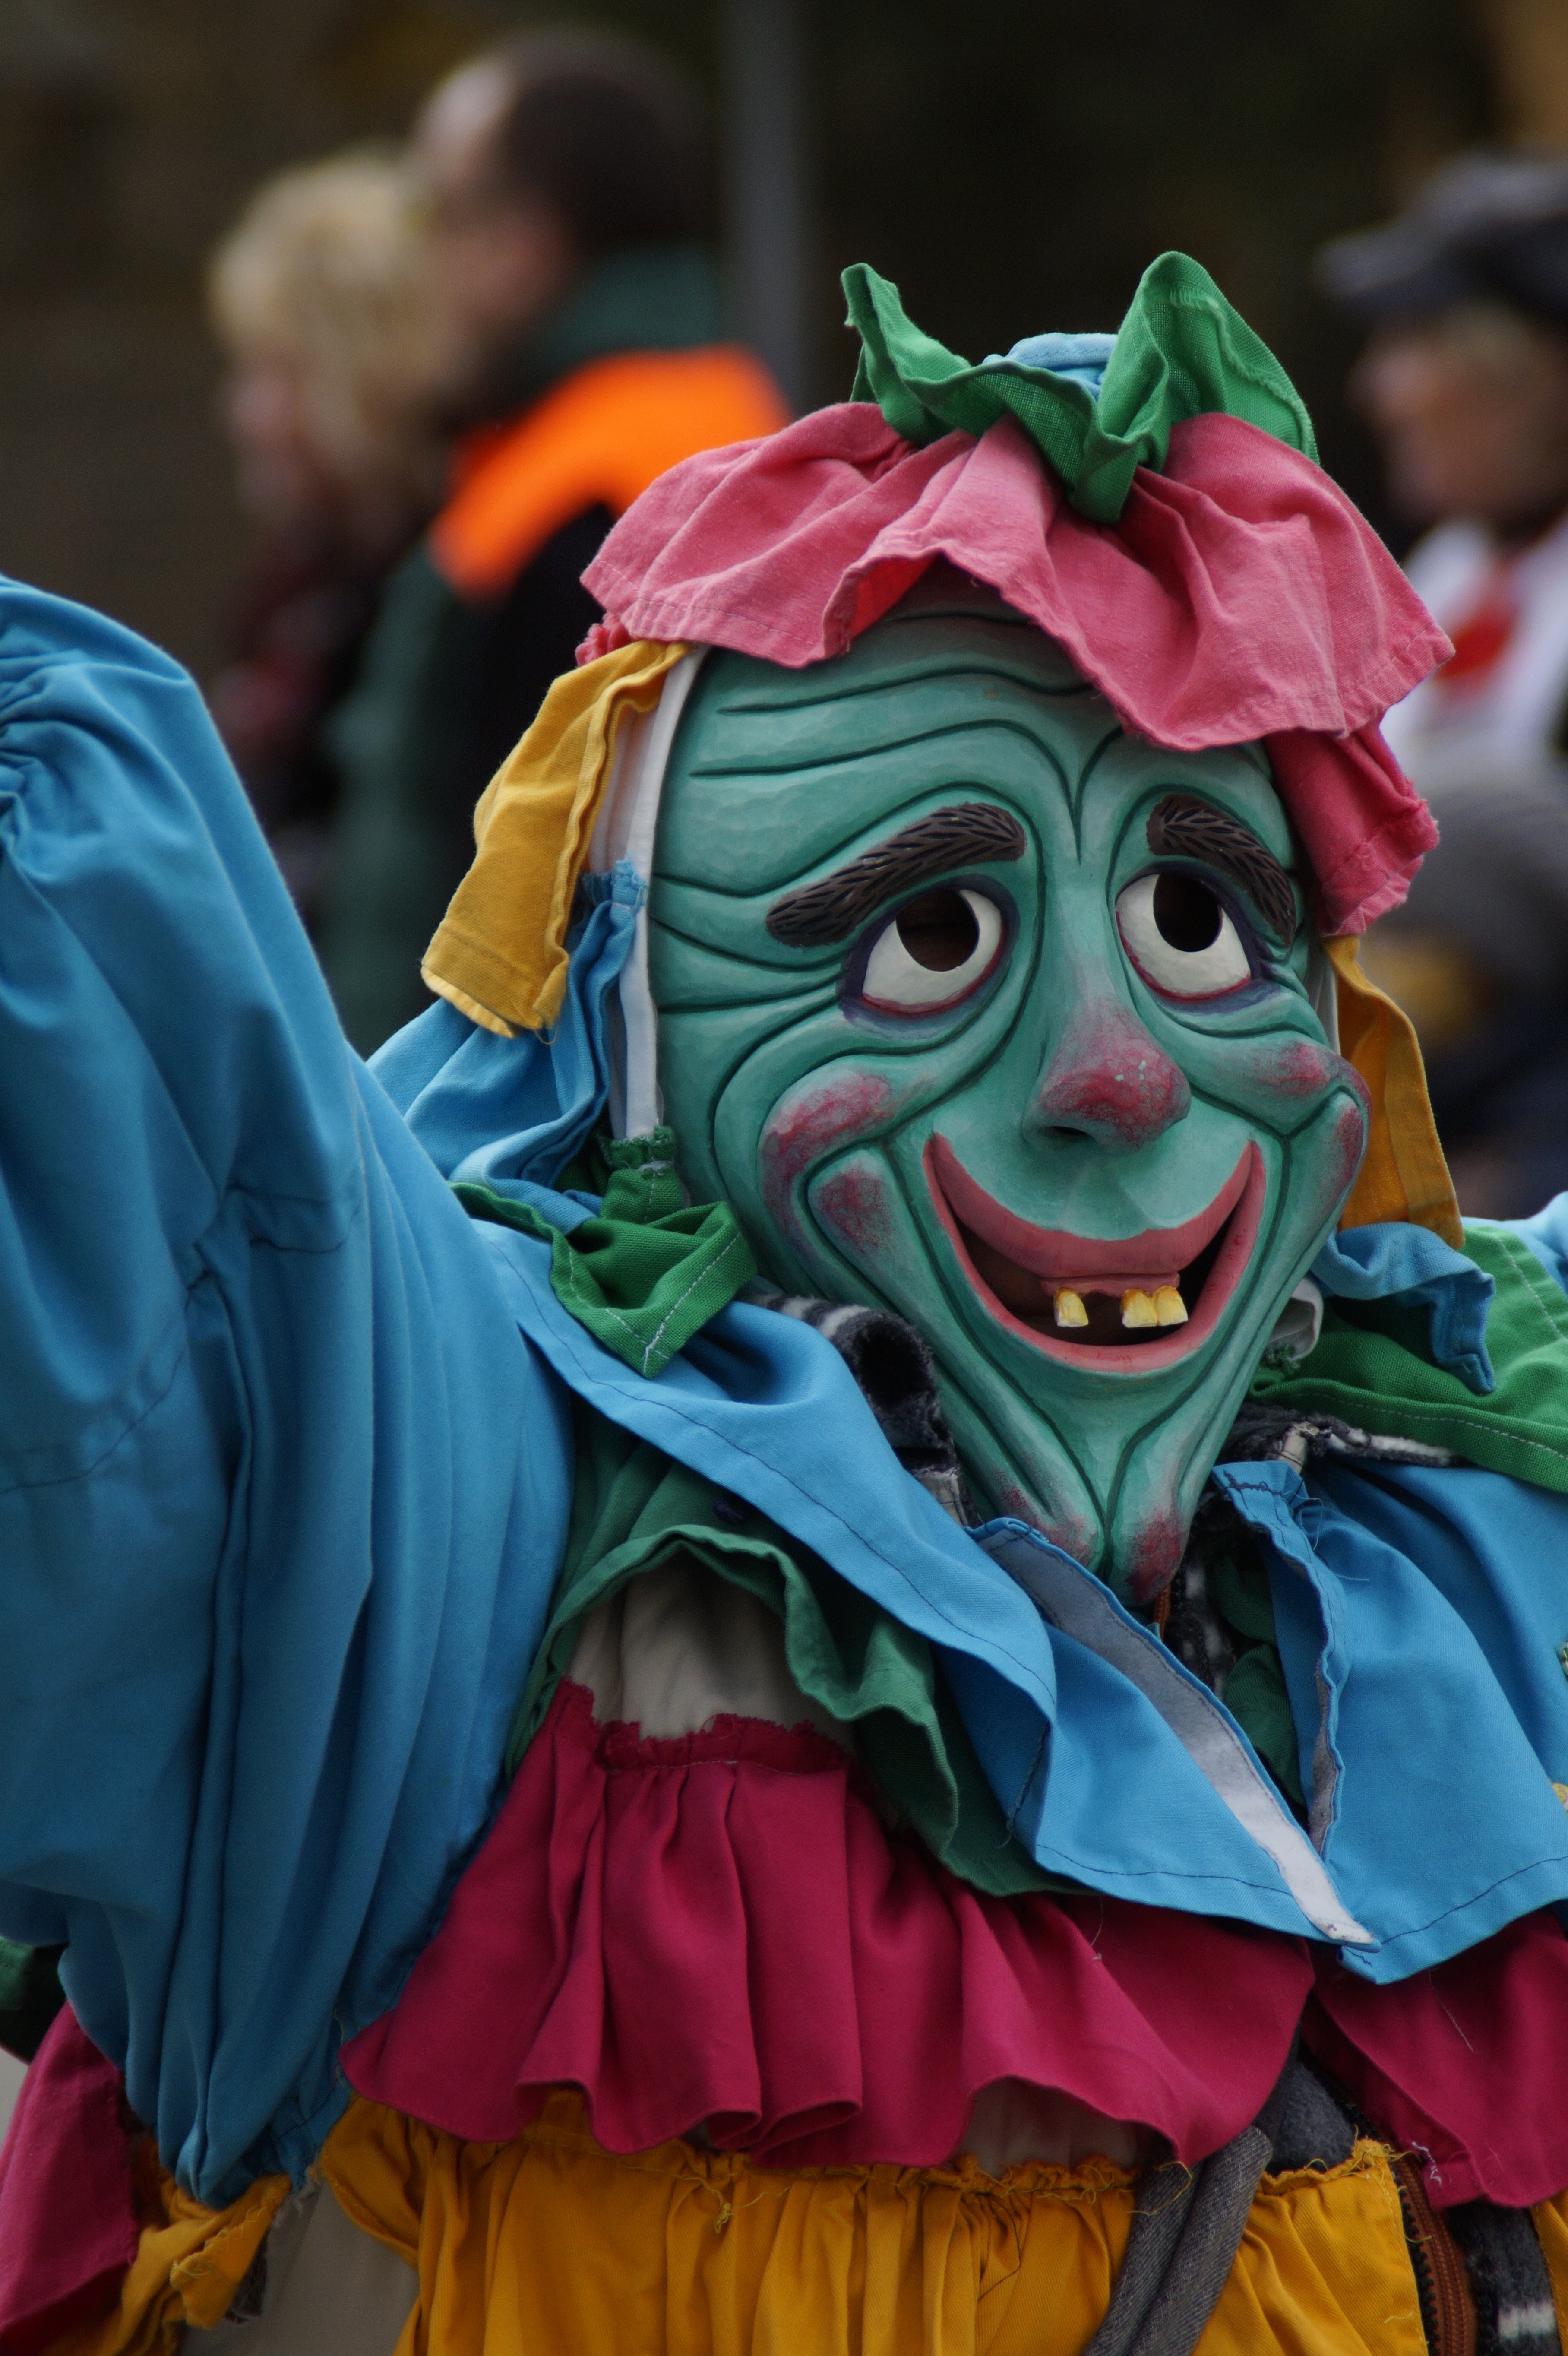
portrait, carnival, color, clothing, colorful, cheerful, dressed up, face, festival, mask, figure, move, funny, germany, carved, event, custom, tradition, costume, masquerade, comics, panel, friendly, masque, larva, customs, fool, gaudy, baden wurttemberg, fasnet, fools jump, swabian alemannic, haes, haestraeger, guild group, strassenfasnet, carnival parade, wooden mask, fools guild